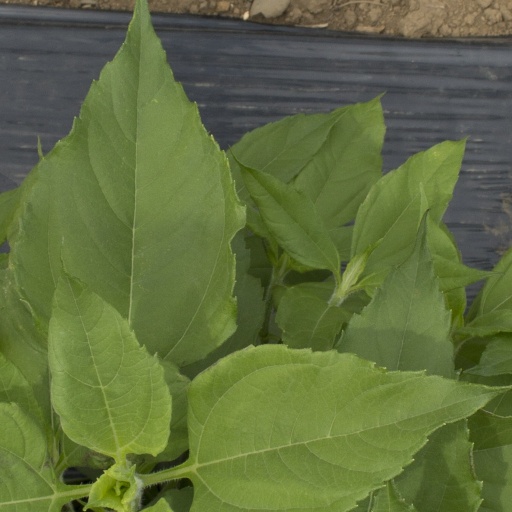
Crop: Jerusalem artichoke